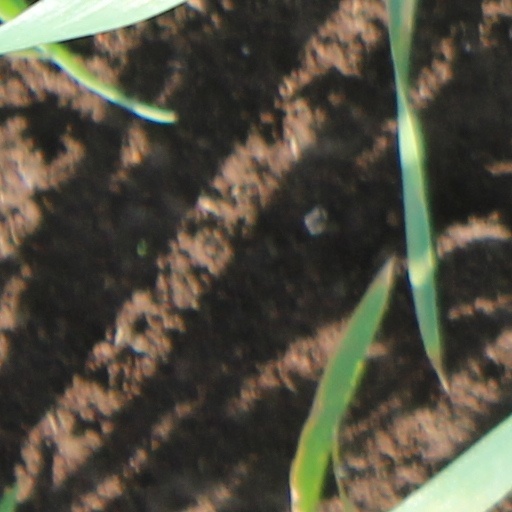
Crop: wheat